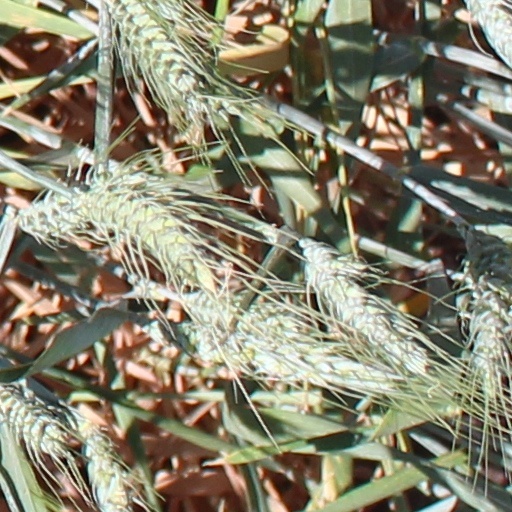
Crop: wheat